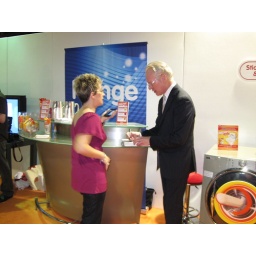
So, Tim, imagine me in this black dress on my iPhone that I bought just for you...